Mathura district

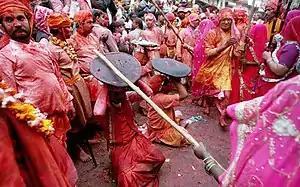
In Barsana town in Mathura District, during Lathmar Holi women have the option to playfully hit men who save themselves with shields; for the day, men are culturally expected to accept whatever women dish out to them. This ritual is called "Lath Mar" Holi.

Lathmar Holi is a local celebration of the Hindu festival of Holi. It takes place well before the actual Holi in the town of Barsana. The name means "that Holi in which [people] hit with sticks". In the sprawling compound of the Radha Rani temple in Barsana, thousands gather to witness the Lath mar Holi when women beat up men with sticks ("laṭh") as those on the sidelines become hysterical, sing Holi Songs and shout Sri Radhey or Sri Krishna.